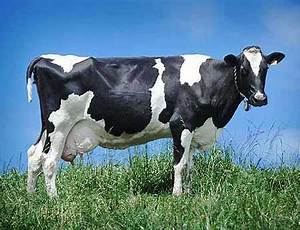
Label: cow